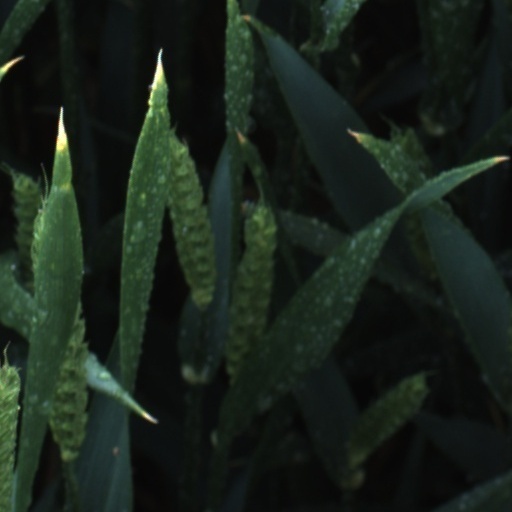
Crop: wheat